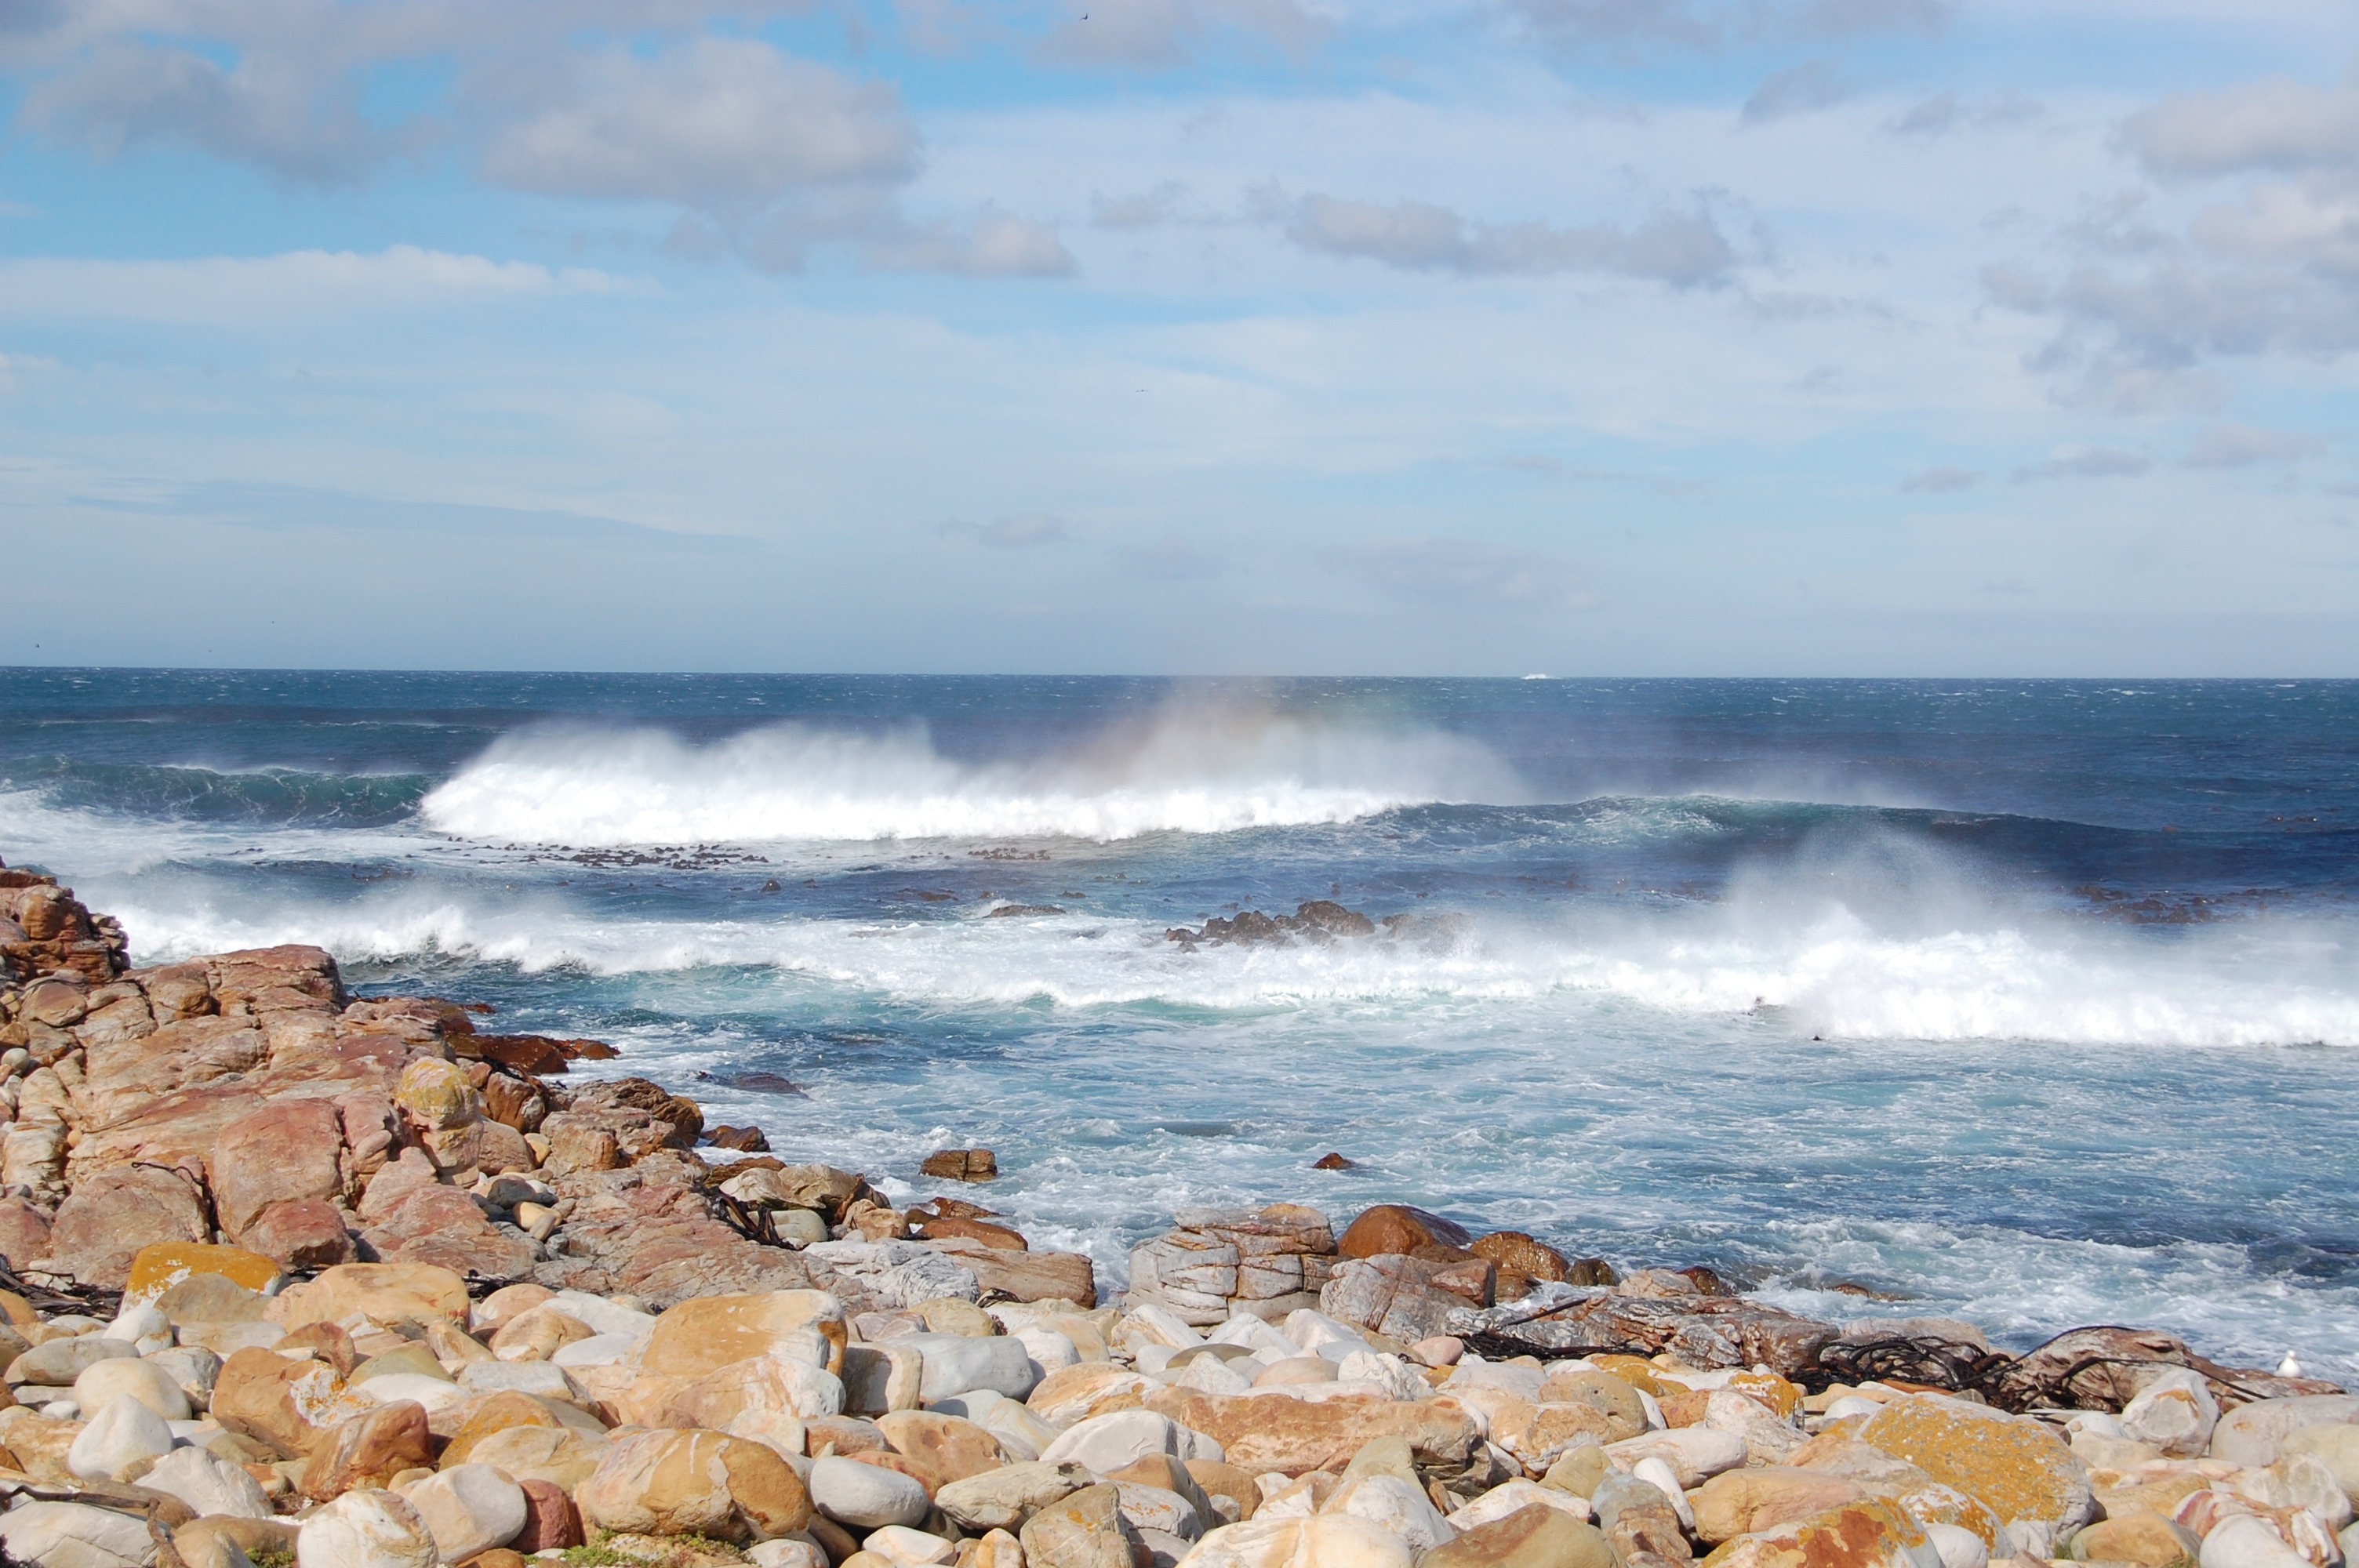
beach, landscape, sea, coast, water, nature, sand, rock, ocean, horizon, cloud, shore, wave, vacation, cliff, cove, heaven, bay, terrain, material, body of water, waves, clouds, breakwater, cape, south africa, cape of good hope, wind wave